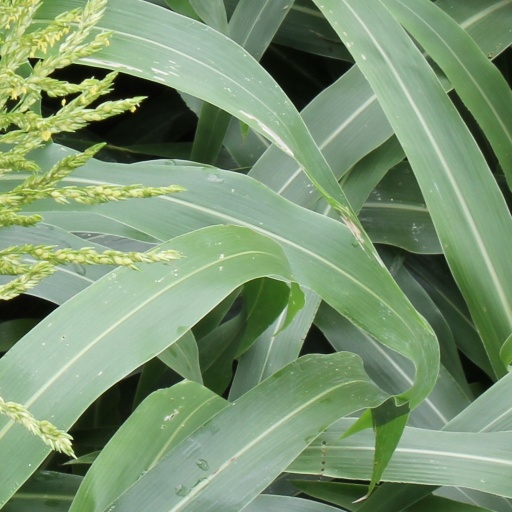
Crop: sorghum